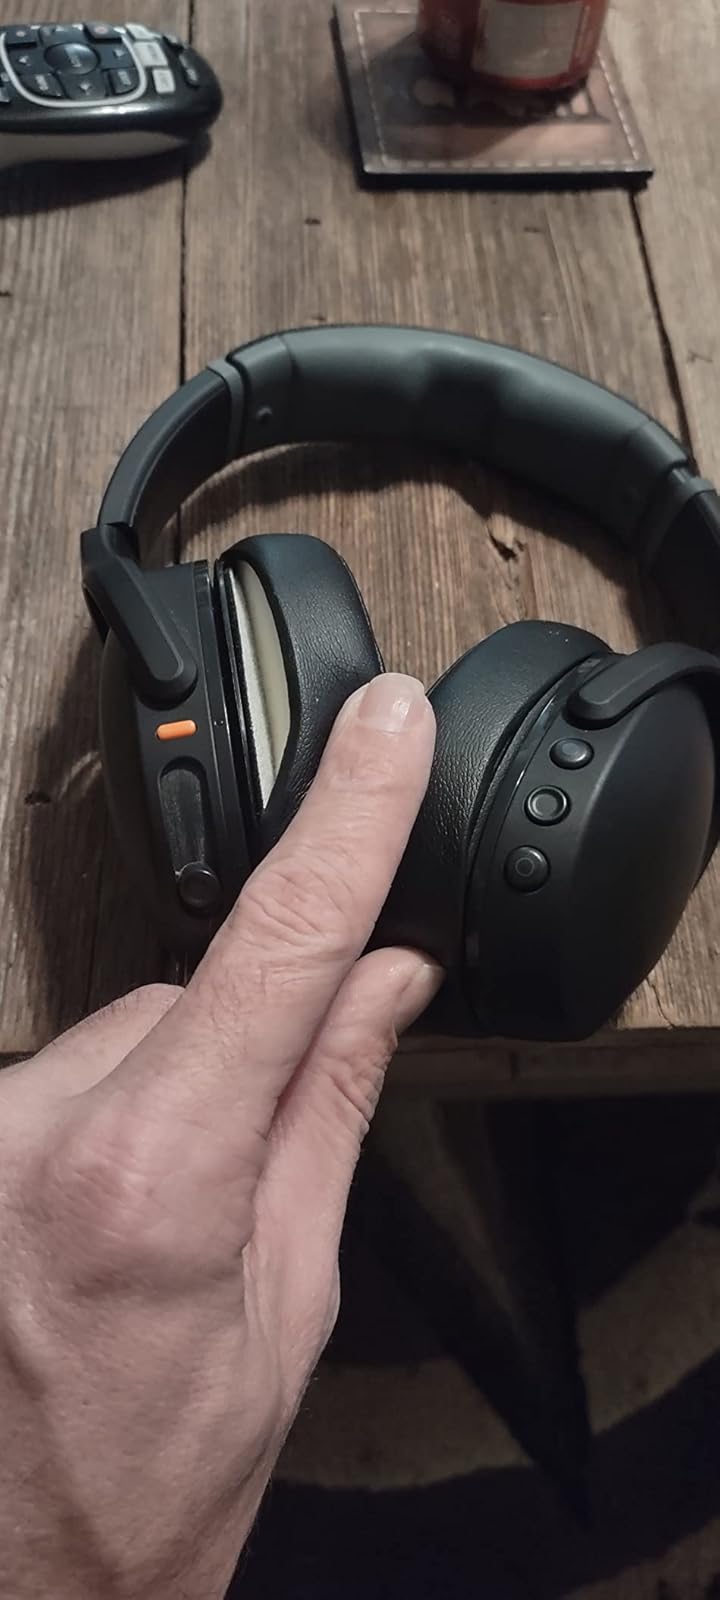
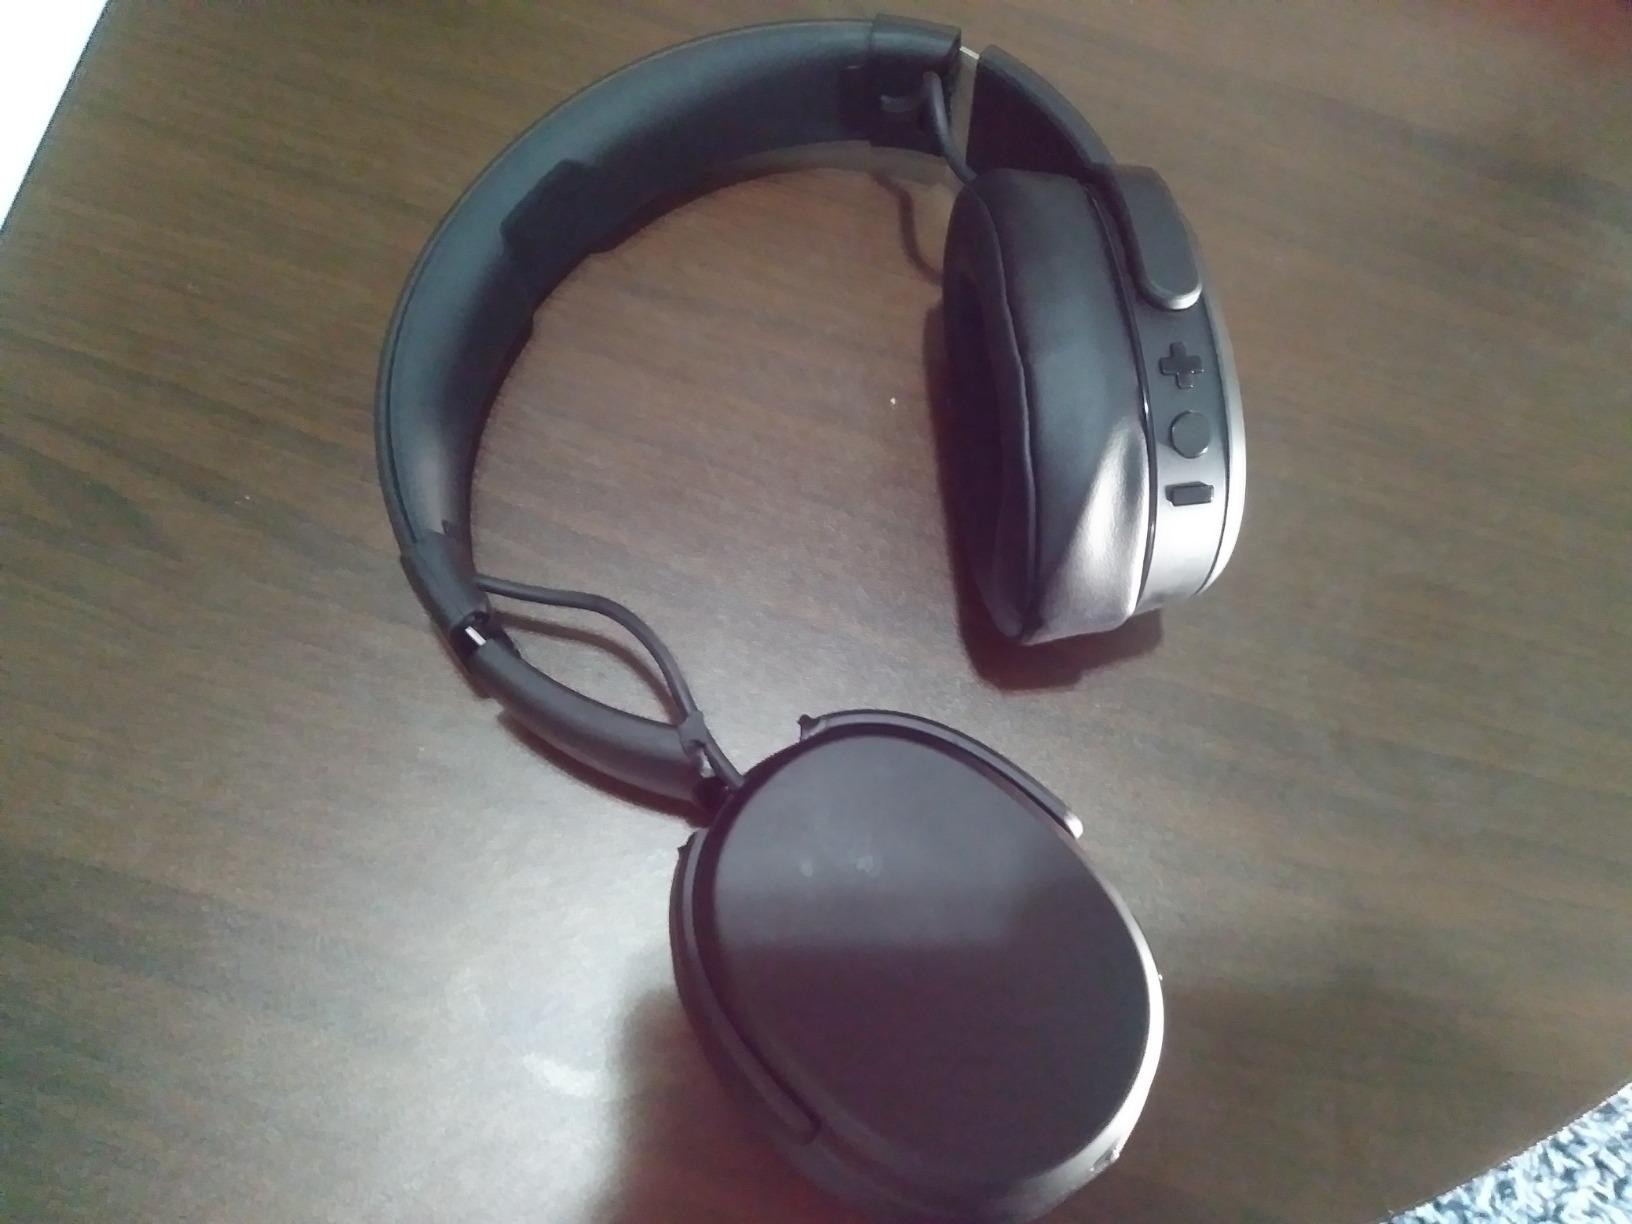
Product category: headphones
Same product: yes